Baltic Sea cruiseferries

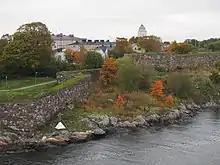
Upon departure from or arrival to Helsinki, Baltic sea cruiseferries pass the island fortress of Suomenlinna.

Tallink and Viking Line operate competing cruiseferries on the routes Stockholm - Turku and Stockholm - Helsinki, calling in Åland (Mariehamn or Långnäs). Additionally, Tallink sails Stockholm - Mariehamn - Tallinn. Tallink, Viking Line and Eckerö Line compete on the Helsinki - Tallinn route, which is also the busiest route in the Baltic Sea, travelled by over 6 million people in 2008. The fact that this route is so busy (a further 270,380 people flew between Tallinn Airport and Helsinki Airport in 2018) has led to calls for a Helsinki–Tallinn Tunnel.